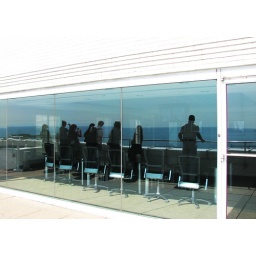
Our reflection on the glass of Daniel Burnham's office in the Santa Fe building.